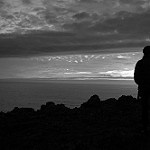
Label: B & W